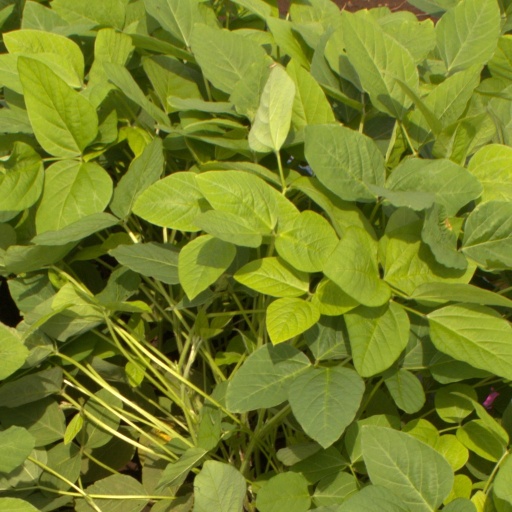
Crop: soybean